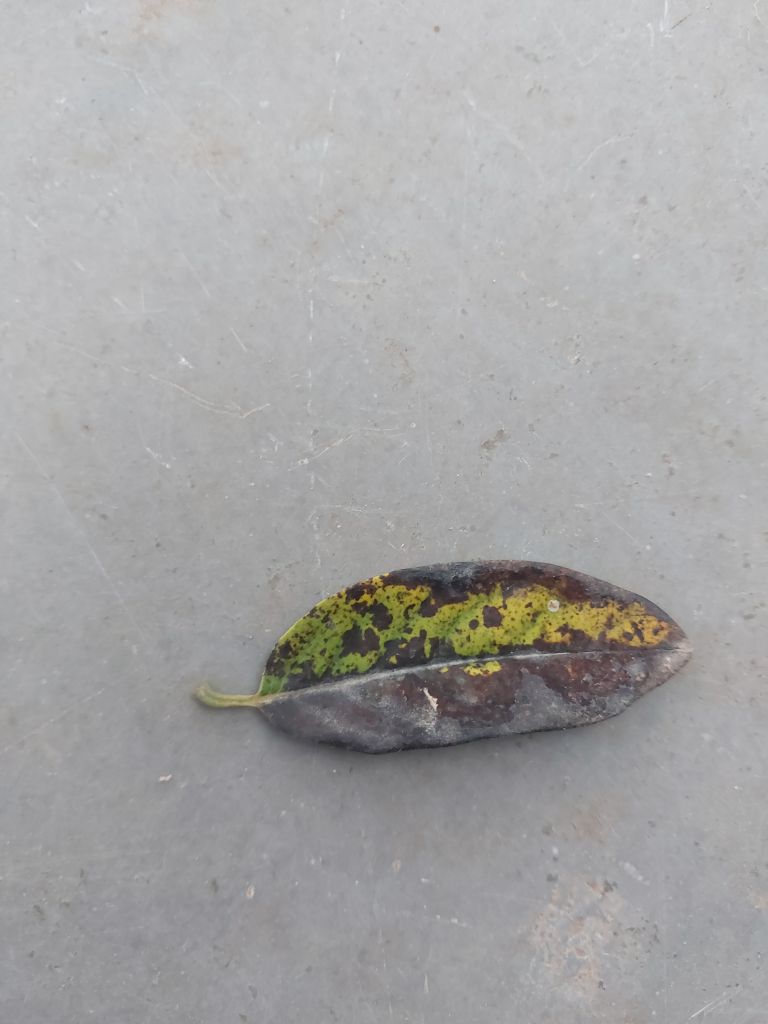
Disease label: Leaf spot on Leaves